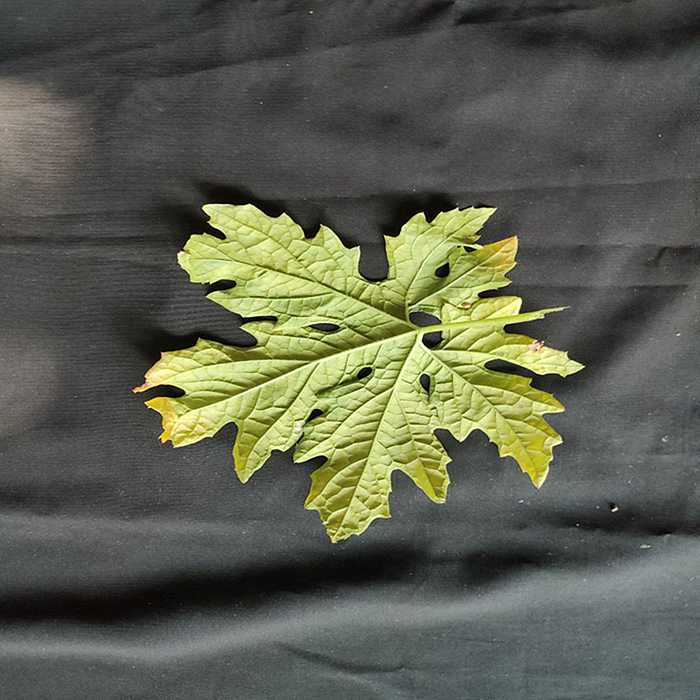
Plant: Bitter Gourd
Label: Mosaic virus